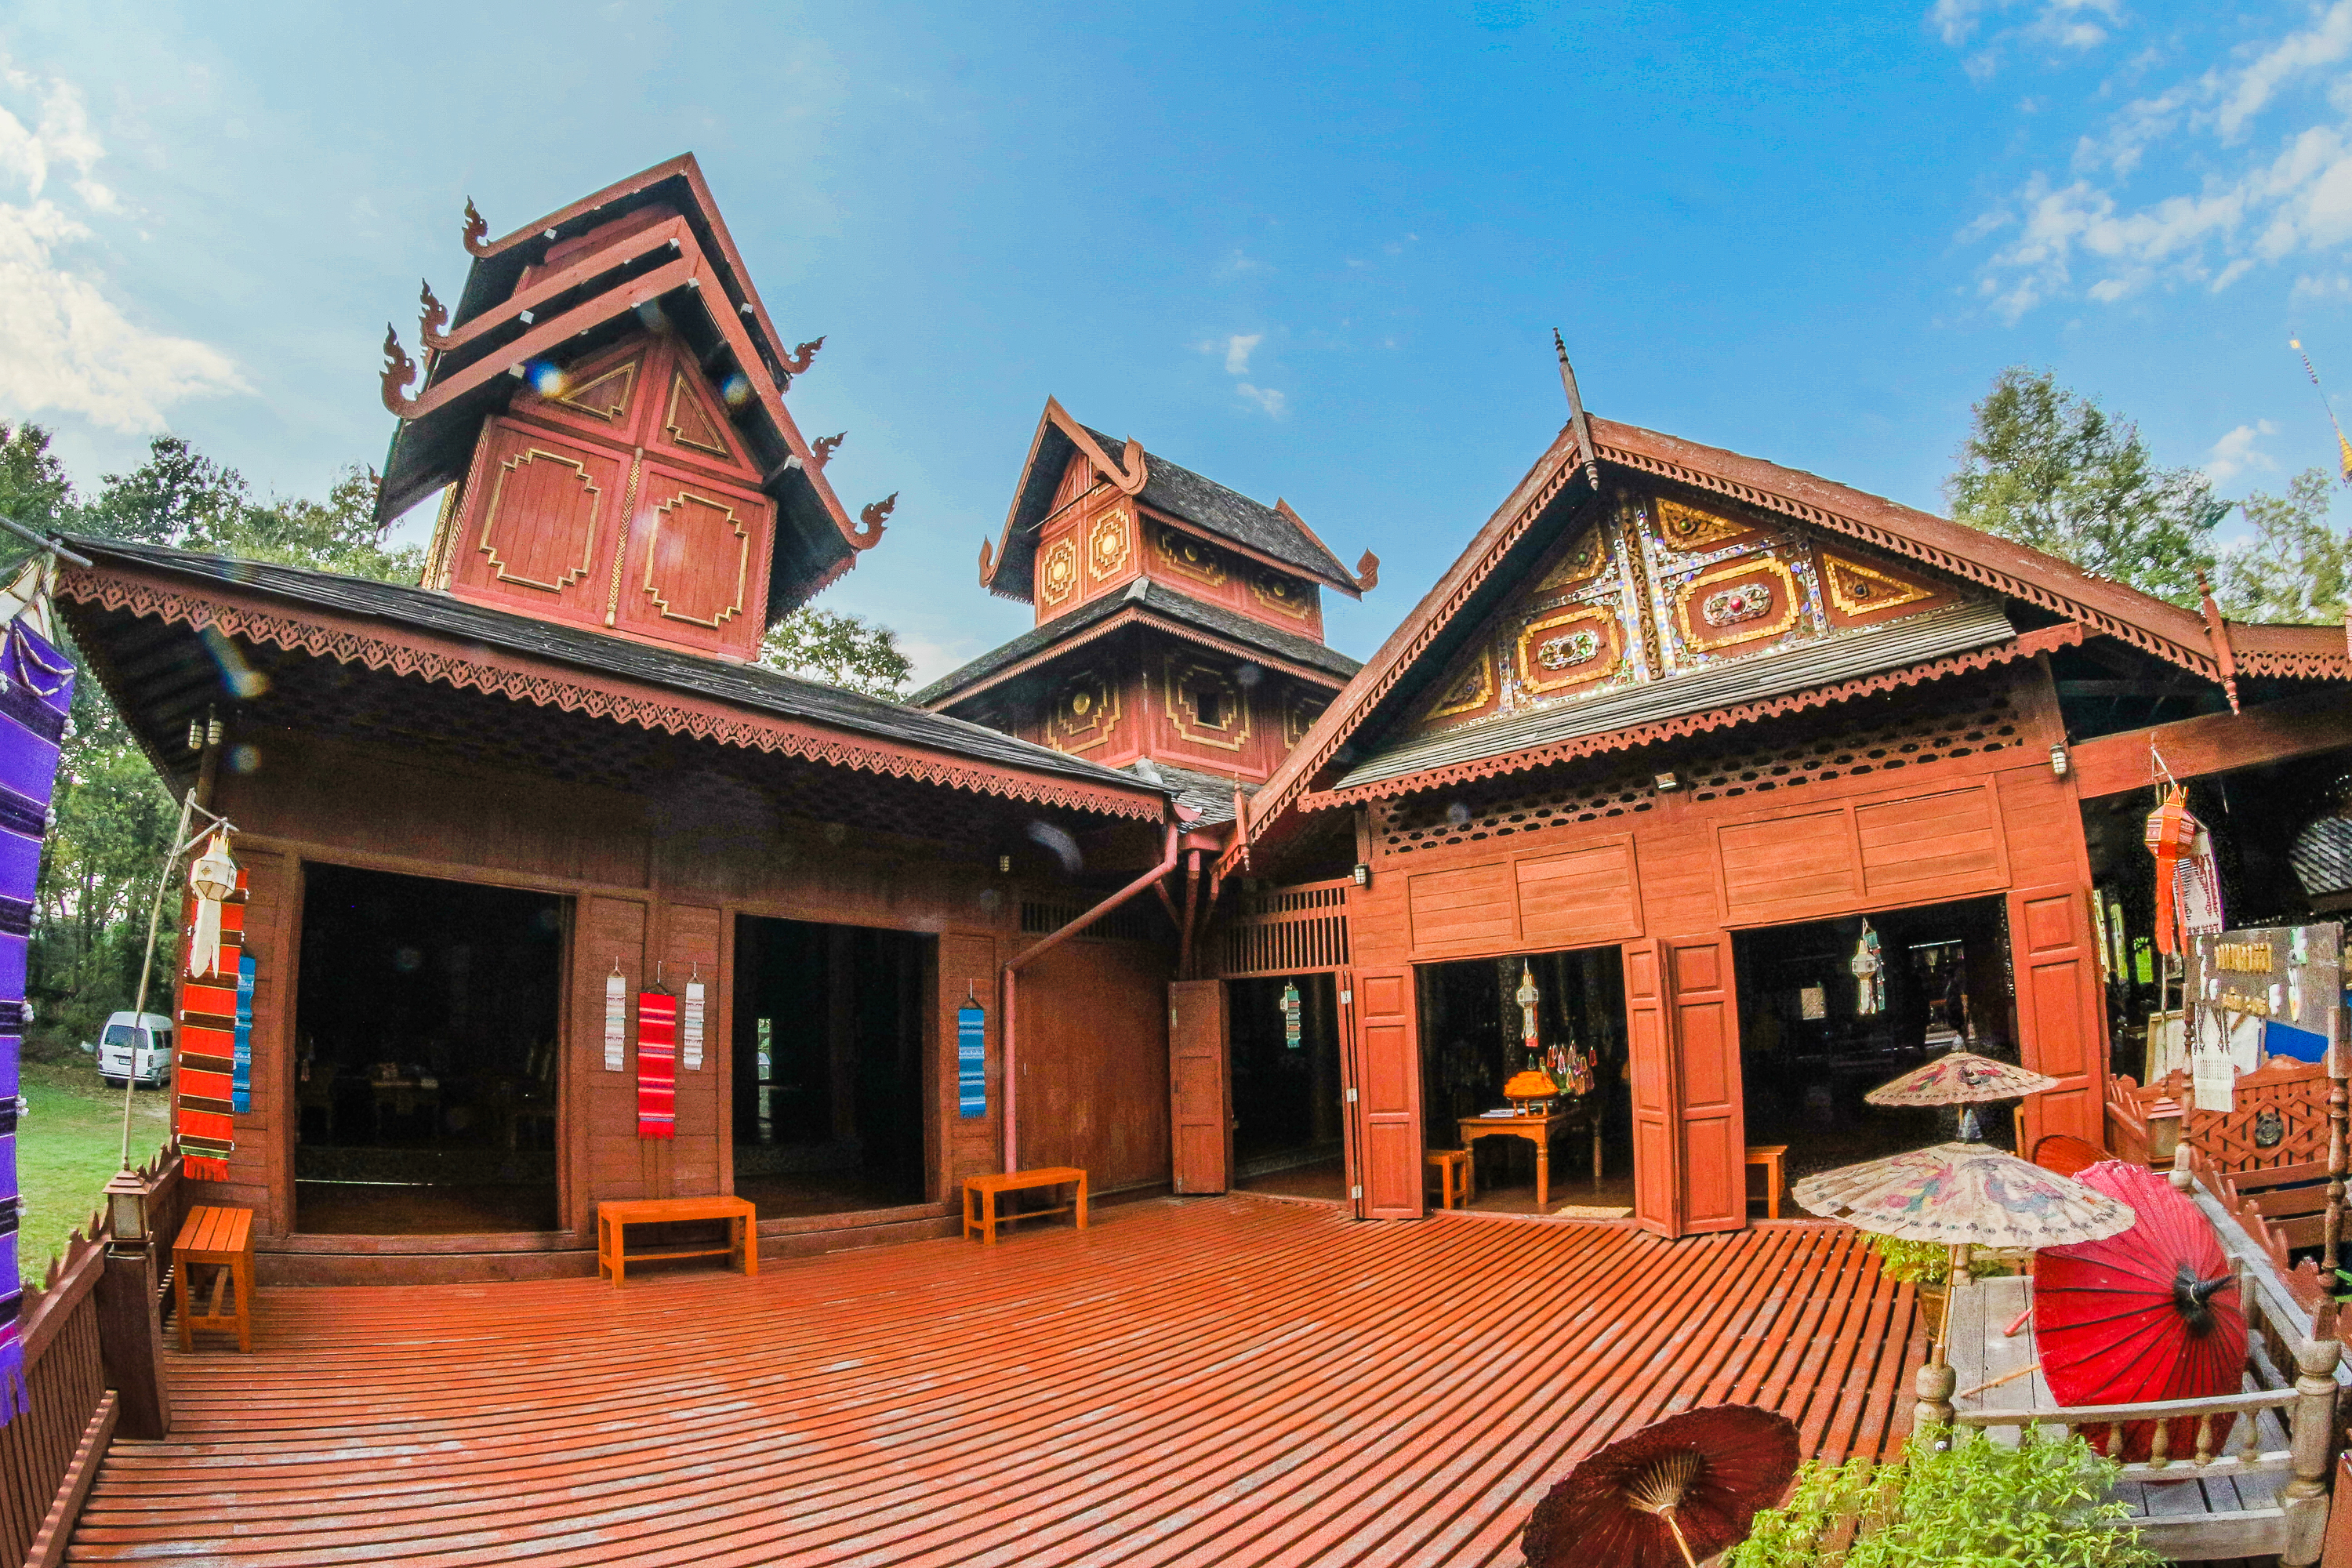
thailand, religion, buddhism, wat, temple, architecture, asia, thai, ancient, landmark, sky, old, buddhist, travel, spirituality, asian, buddha, art, tourist, religious, famous, history, culture, tourism, building, traditional, southeast, worship, attraction, chinese architecture, leisure, house, historic site, shinto shrine, shrine, roof, real estate, estate, japanese architecture, facade, pagoda